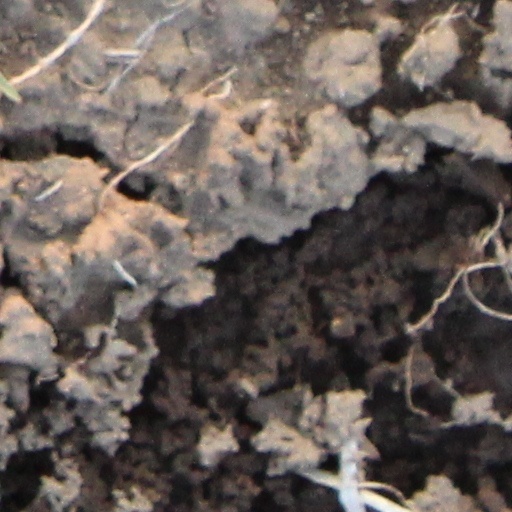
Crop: wheat